Ernest Street Sewage Pumping Station

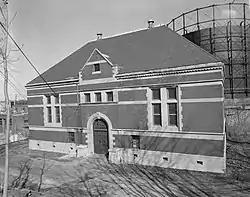

The Ernest Street Sewage Pumping Station is an historic wastewater pumping station at Ernest and Ellis Streets near the wastewater treatment facility at Field's Point in Providence, Rhode Island. The surviving elements of the station include a main pumphouse and a smaller screening house, both built in 1897-98 as part of a major effort to modernize Providence's sewage treatment facilities. A third structure, a boiler house, was demolished in 1987, and a tall smokestack was taken down in the 1930s.